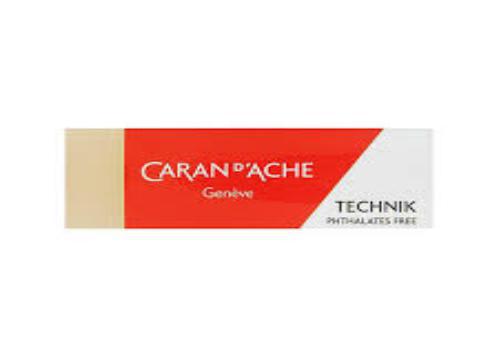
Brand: caran d'ache
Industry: Necessities